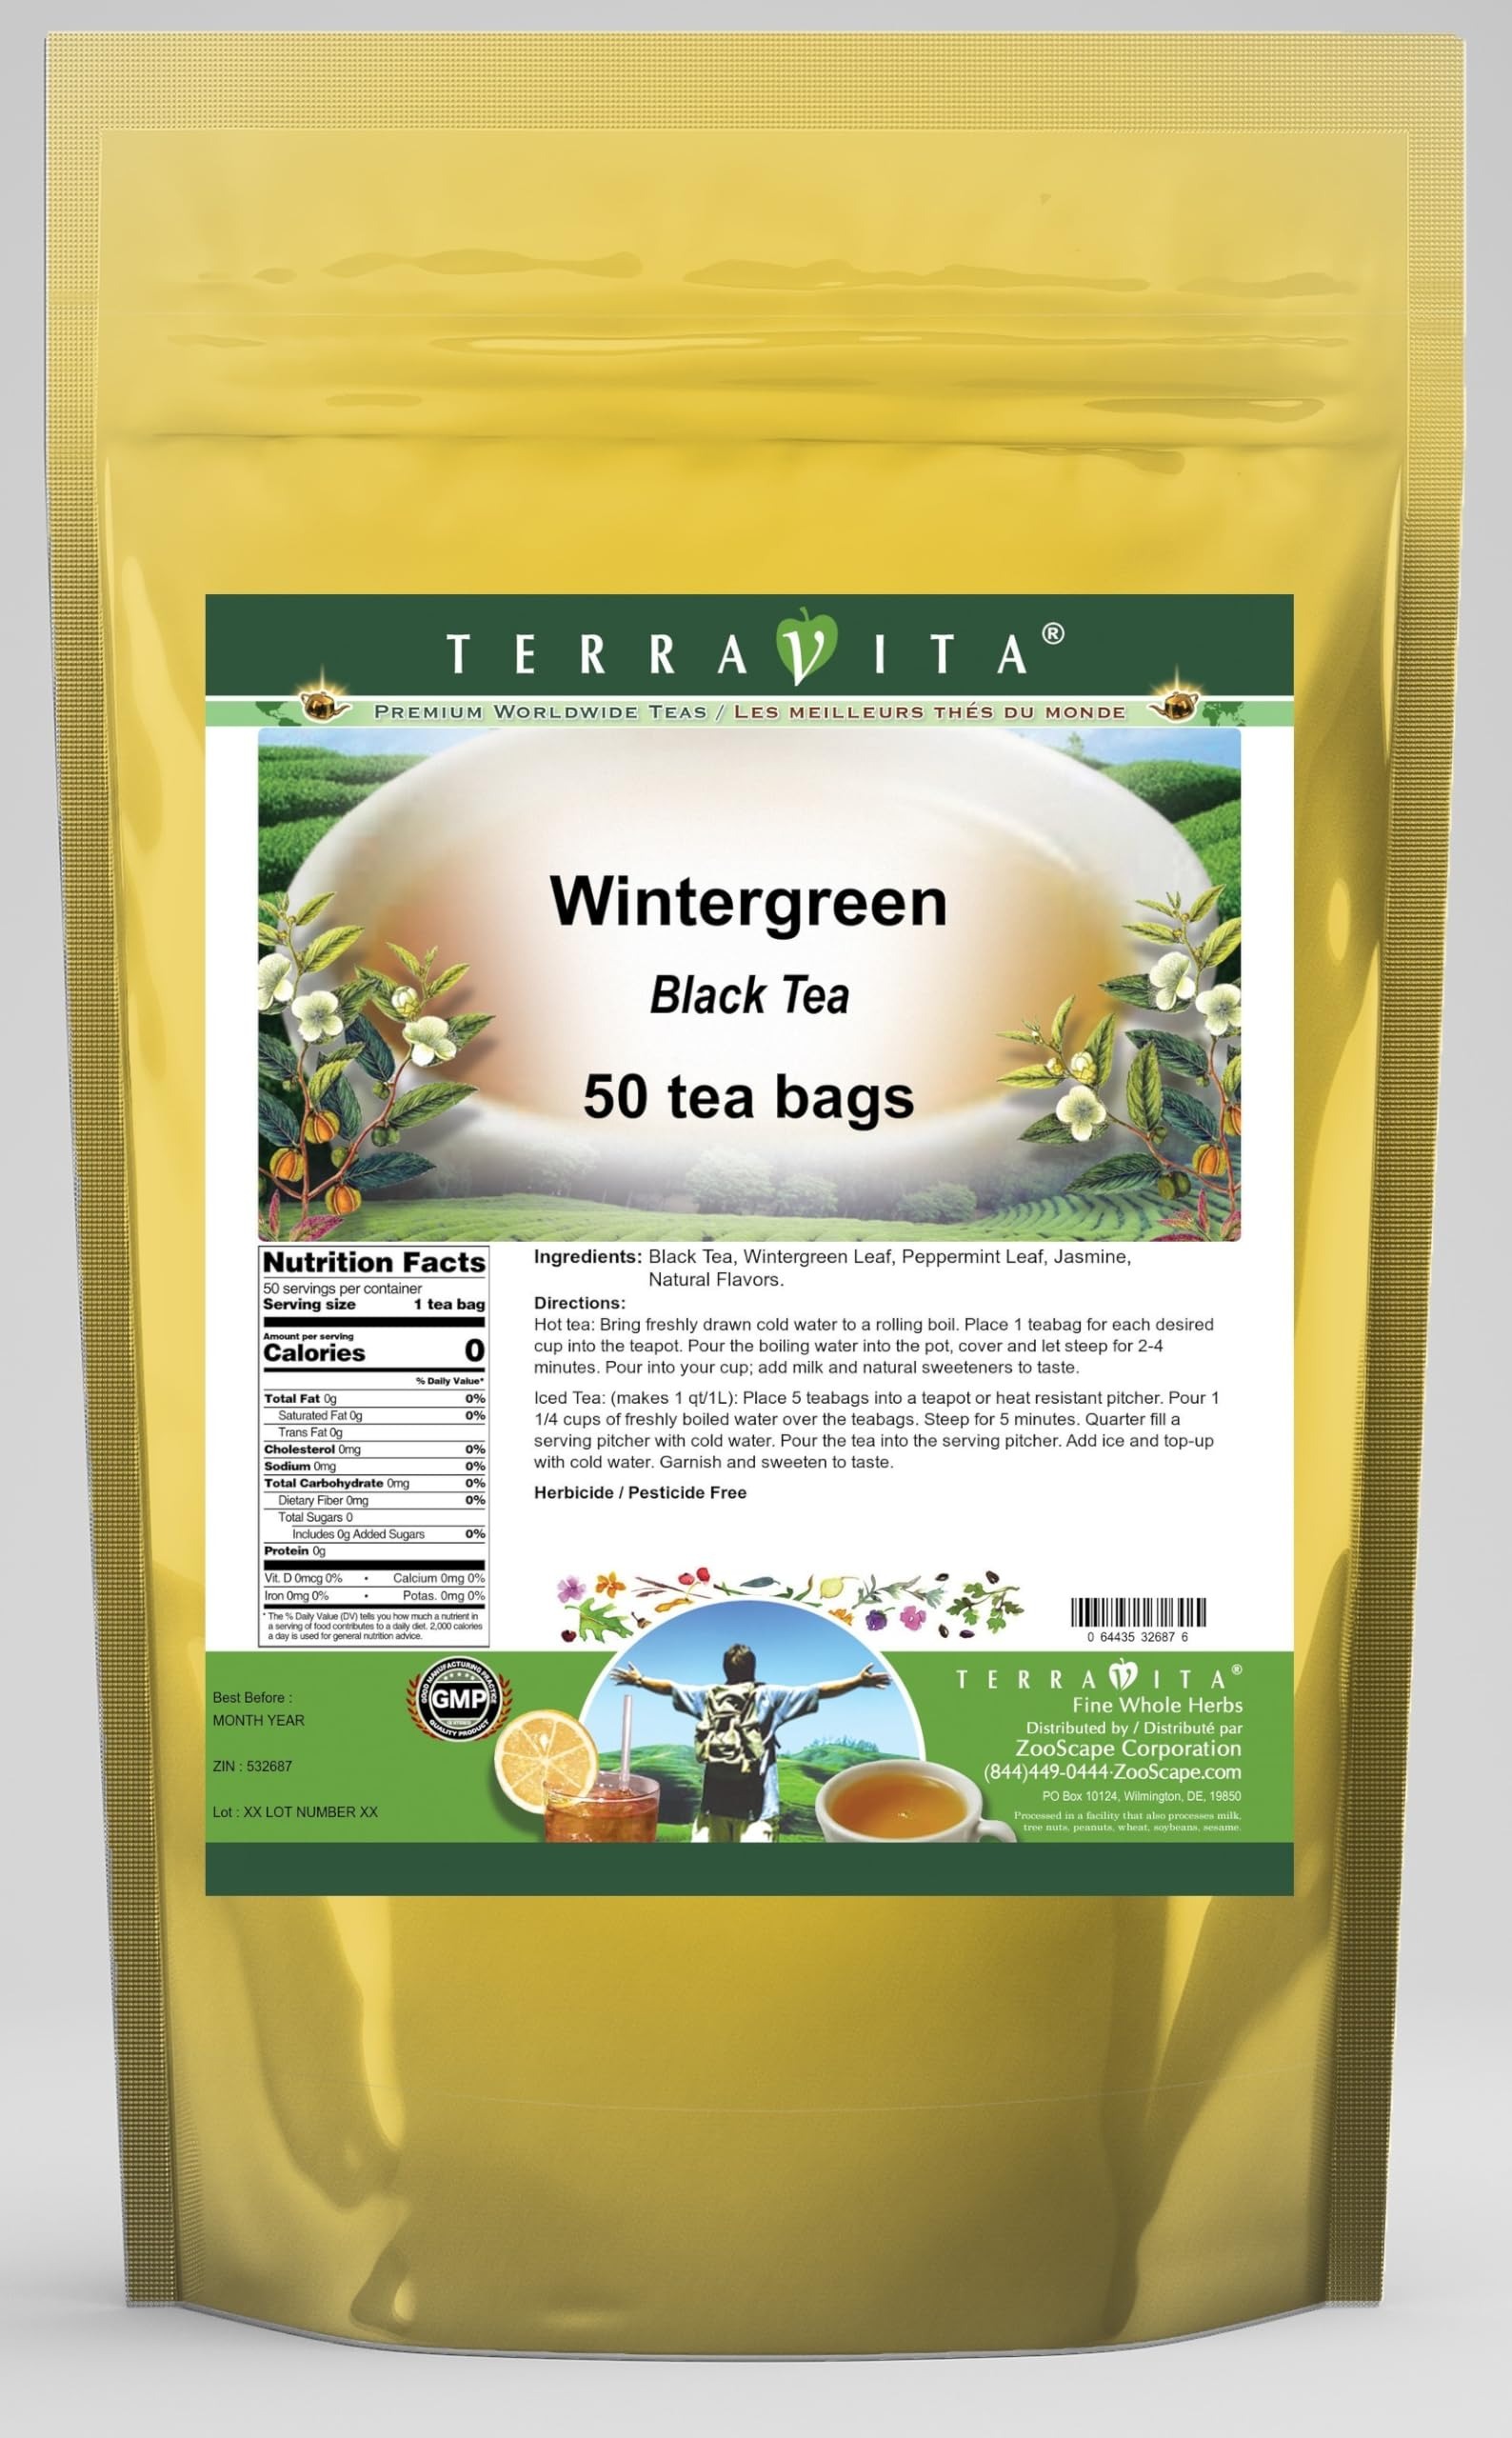
Item Name: Wintergreen Black Tea (50 tea bags, ZIN: 532687) - 2 Pack
Bullet Point 1: Our Wintergreen Black Tea is a tasty flavored Black tea with Wintergreen Leaf, Peppermint Leaf and Jasmine that has a refreshing taste that will impress you! The unique Wintergreen taste is delicious! - Ingredients: Black tea, Wintergreen Leaf, Peppermint Leaf, Jasmine and Natural Wintergreen Flavor.
Bullet Point 2: No fillers.
Bullet Point 3: Manufacturer: TerraVita
Bullet Point 4: Size: 50 tea bags
Bullet Point 5: Black Tea Bags - Packed in a convenient upright pouch!
Product Description: Our Wintergreen Black Tea is a tasty flavored Black tea with Wintergreen Leaf, Peppermint Leaf and Jasmine that has a refreshing taste that will impress you! The unique Wintergreen taste is delicious! - Ingredients: Black tea, Wintergreen Leaf, Peppermint Leaf, Jasmine and Natural Wintergreen Flavor. - Hot tea brewing method: Bring freshly drawn cold water to a rolling boil. Place 1 teabag for each desired cup into the teapot. Pour the boiling water into the pot, cover and let steep for 2-4 minutes. Pour into your cup; add milk and natural sweeteners to taste. - Iced tea brewing method: (to make 1 liter/quart): Place 5 teabags into a teapot or heat resistant pitcher. Pour 1 1/4 cups of freshly boiled water over the teabags. Steep for 5 minutes. Quarter fill a serving pitcher with cold water. Pour the tea into the serving pitcher. Add ice and top-up with cold water. Garnish and sweeten to taste. - TerraVita is an exclusive line of premium-quality, natural source products that use only the finest, purest and most potent ingredients found around the world. TerraVita is hallmarked by the highest possible standards of purity, potency, stability and freshness. All of our products are prepared with the highest elements of quality control, from raw materials through the entire manufacturing process, up to and including the moment that the bottles or bags are sealed for freshness and shipped out to you. Our highest possible standards are certified by independent laboratories and backed by our personal guarantee. - TerraVita exists to meet and ensure your family's health and wellness without the harmful effects of chemicals and health products. We strive to make all of our products affordable and reliable and are constantly searching the market to maintain our affordability and t
Value: 100.0
Unit: Count

Price: 53.01